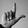
ASL letter: L